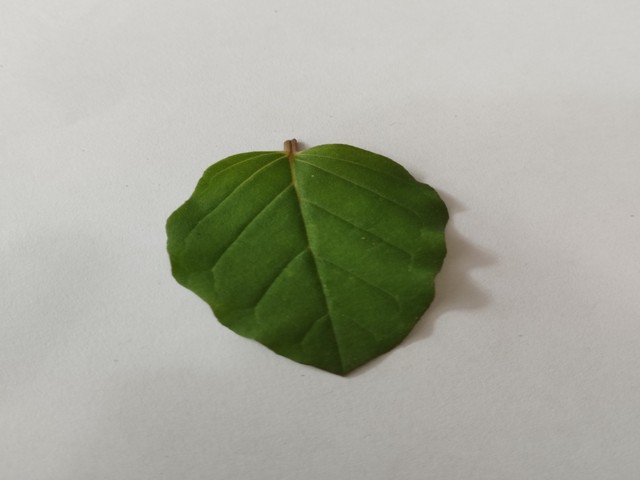
Plant: punarnava